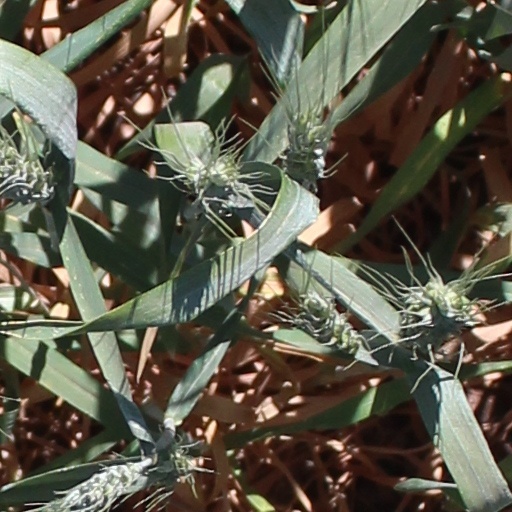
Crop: wheat